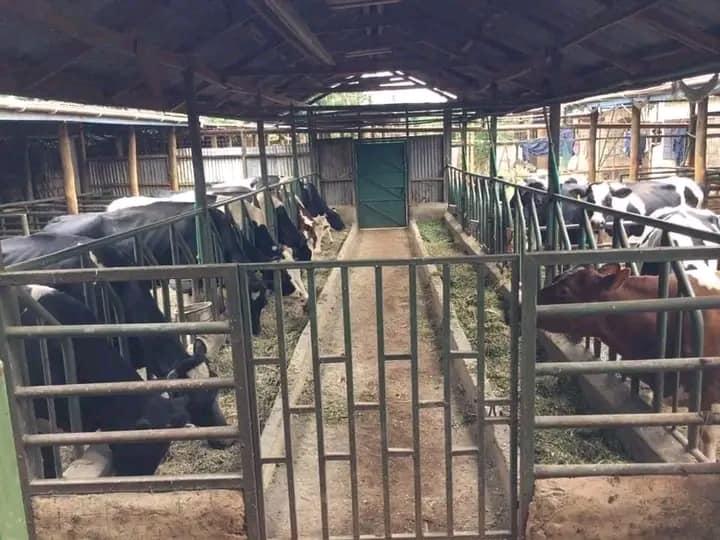
Ng'ombe ambazo zinaweza kupata chakula chao kwa kugawanyishwa vijisehemu tofauti tofauti ili ziweze kupata chakula. Kila ng'ombe ina kijisehemu chake. Ng'ombe ambazo zinaonekana pale ni kama zile zenye rangi ya nyeusi na nyeupe. Hapo pia chuma za kijani kibichi zaonekana.